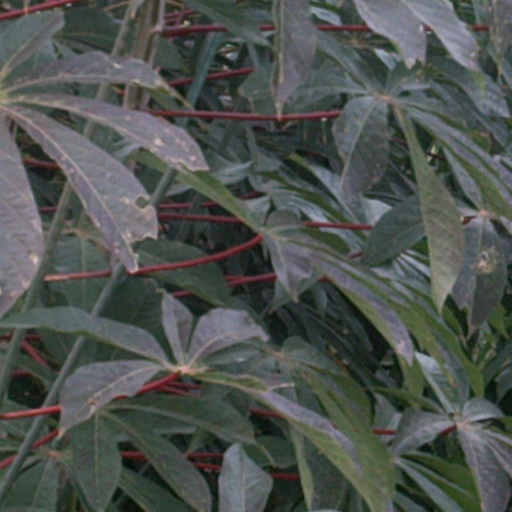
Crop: cassava